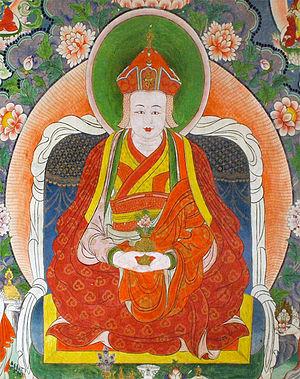
Péma Lingpa, dont le nom complet était Orgyen Péma Lingpa est le quatrième des cinq rois des « Tertöns » dont Padmasambhava a prophétisé la venue. Il vécut au Bhoutan, de 1450 à 1521 et il serait l’incarnation du grand Maître Longchenpa. À 15 ans, il eut une vision de Padmasambhava et, à 27 ans, il reçut une liste de 108 emplacements de termas à découvrir. Il en découvrit 32, et chargea son fils, Dawa Gyaltsen, de poursuivre ses recherches ; celui-ci, à son tour, eut un fils nommé Gyalsé Péma Tinélé.